Larkspur-Corte Madera School District

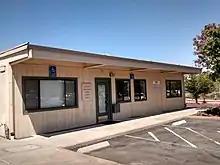
District office

Larkspur-Corte Madera School District is a school district headquartered in Larkspur, California.